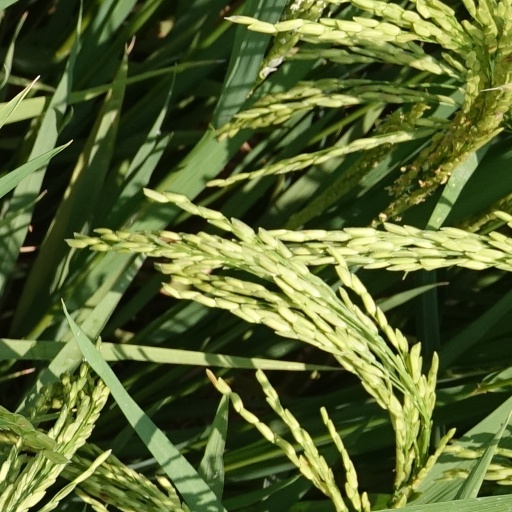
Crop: rice